Carl August von Steinheil

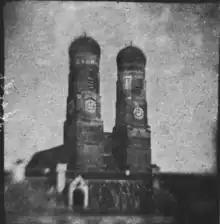
Kobell's silver chloride photograph of Frauenkirche from the Old Academy, March 1837

In 1846, Steinheil travelled to Naples to install a new system for weight and measure units. Three years later, he was appointed to the Board of Telegraphy of the Austrian Trade Ministry. Steinheil was tasked with designing a telegraph network for the entire empire, and helped to form the "Deutsch-Österreichischer Telegraphenverein" (German-Austrian Telegraph Society).